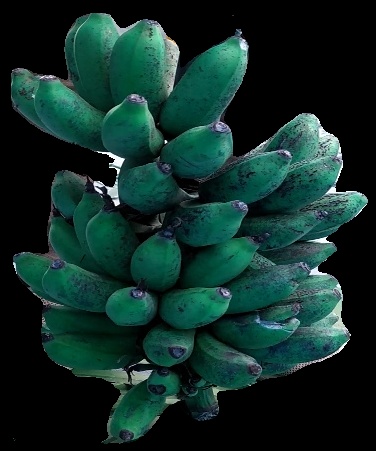
Variety: rasbale
Grade: grade3